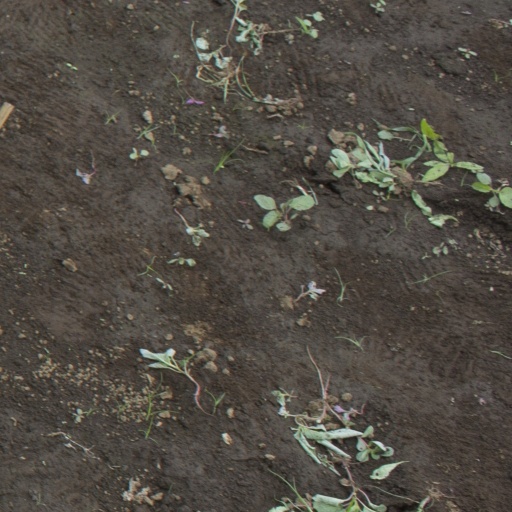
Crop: soybean